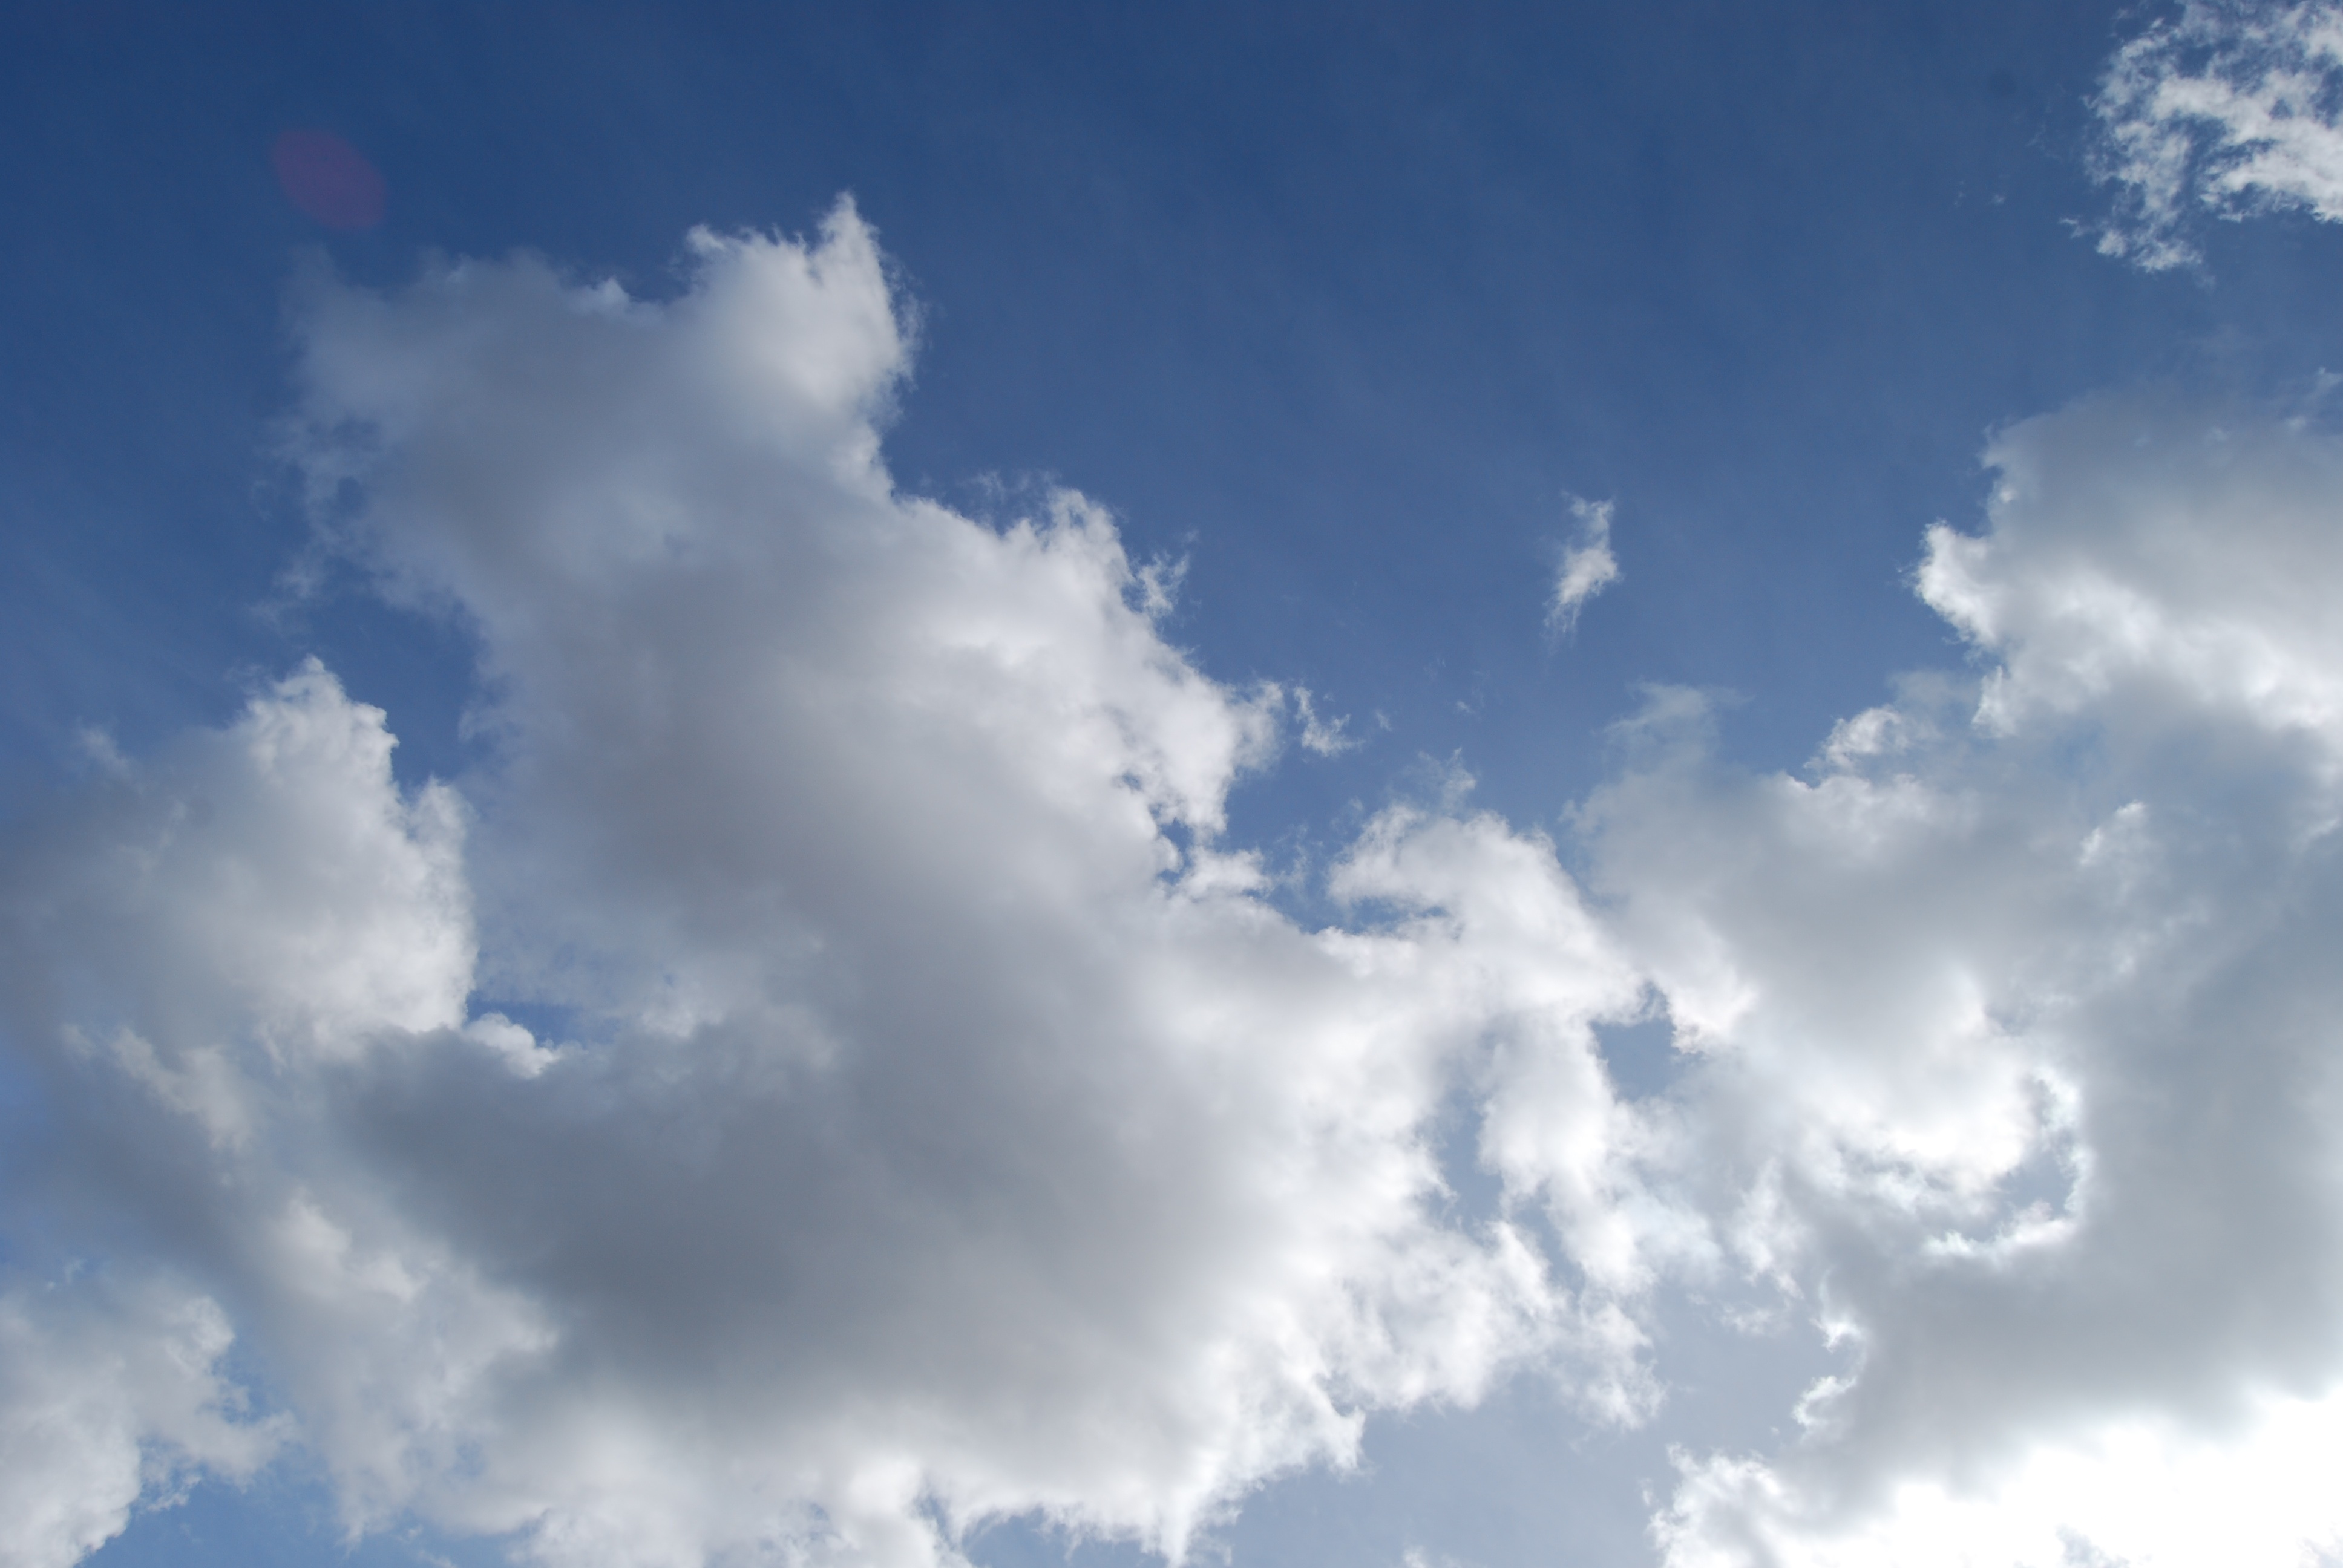
nature, cloud, sky, sunlight, atmosphere, daytime, cumulus, blue, blue sky, skies, clouds, day, meteorological phenomenon, atmosphere of earth